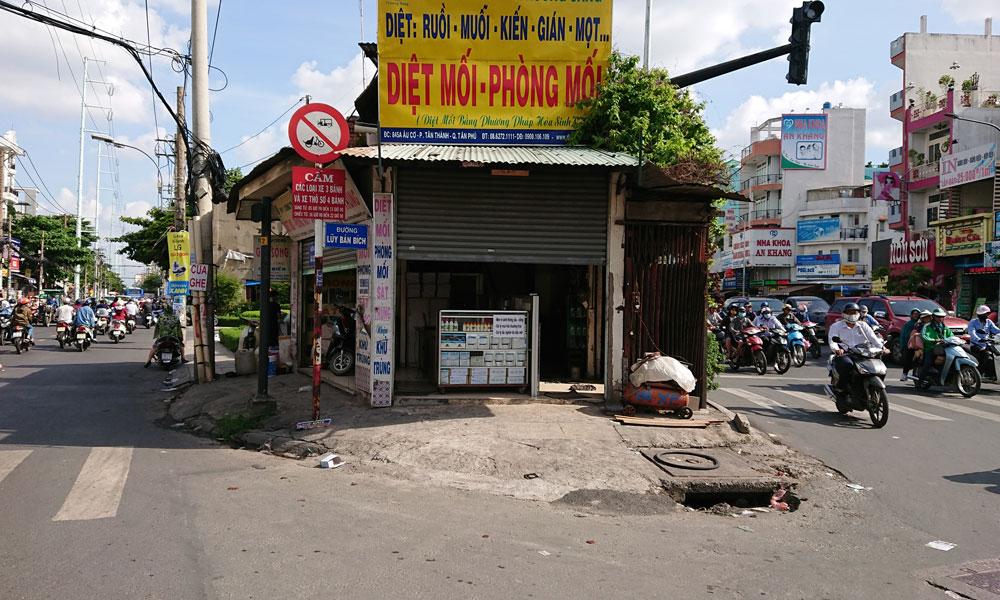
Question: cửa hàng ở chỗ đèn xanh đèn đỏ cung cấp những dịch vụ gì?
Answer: dịch vụ diệt ruồi, muỗi, kiến, gián, mọt, diệt mối, phòng mối